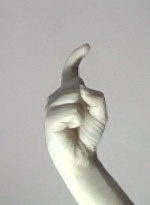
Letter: ra